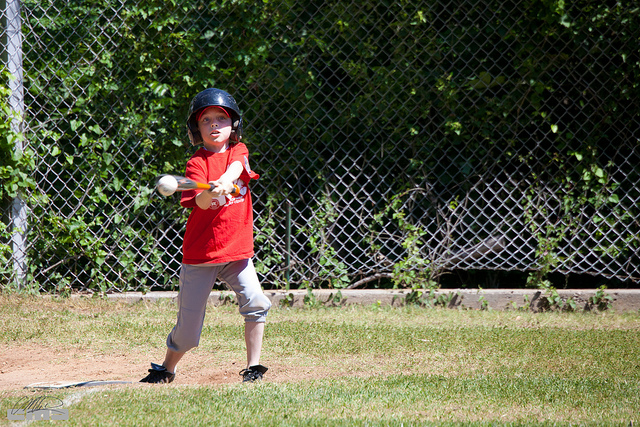
user: Given an image and a question. Answer the question in a short answer. Question: Would this child be left handed or right handed? Short Answer:
assistant: right handed